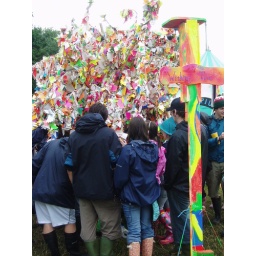
wishing tree in Green Futures field